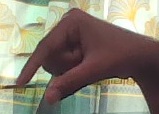
ASL sign: Q